Indian religions

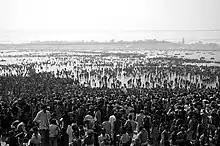
The largest religious gathering ever held on Earth, the 2001 Maha Kumbh Mela held in Prayag attracted around 70 million Hindus from around the world.

Two of Hinduism's most revered "epics", the Mahabharata and Ramayana were compositions of this period. Devotion to particular deities was reflected from the composition of texts composed to their worship. For example, the "Ganapati Purana" was written for devotion to Ganapati (or Ganesha). Popular deities of this era were Shiva, Vishnu, Durga, Surya, Skanda, and Ganesha (including the forms/incarnations of these deities).